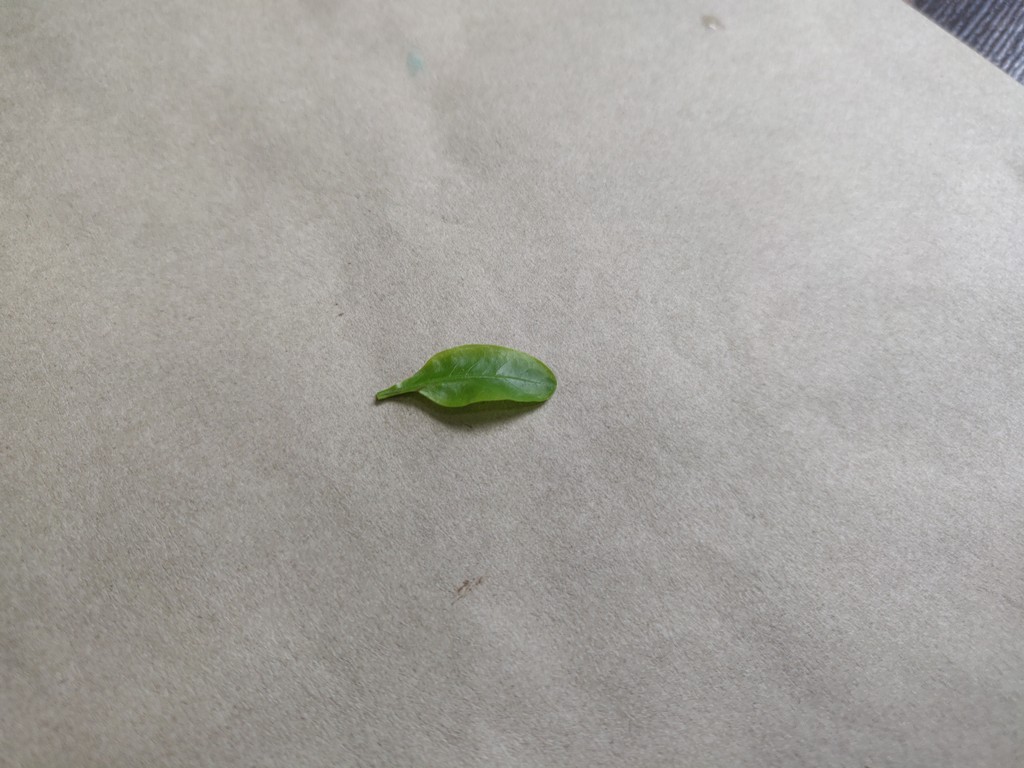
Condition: Healthy
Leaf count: single
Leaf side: front